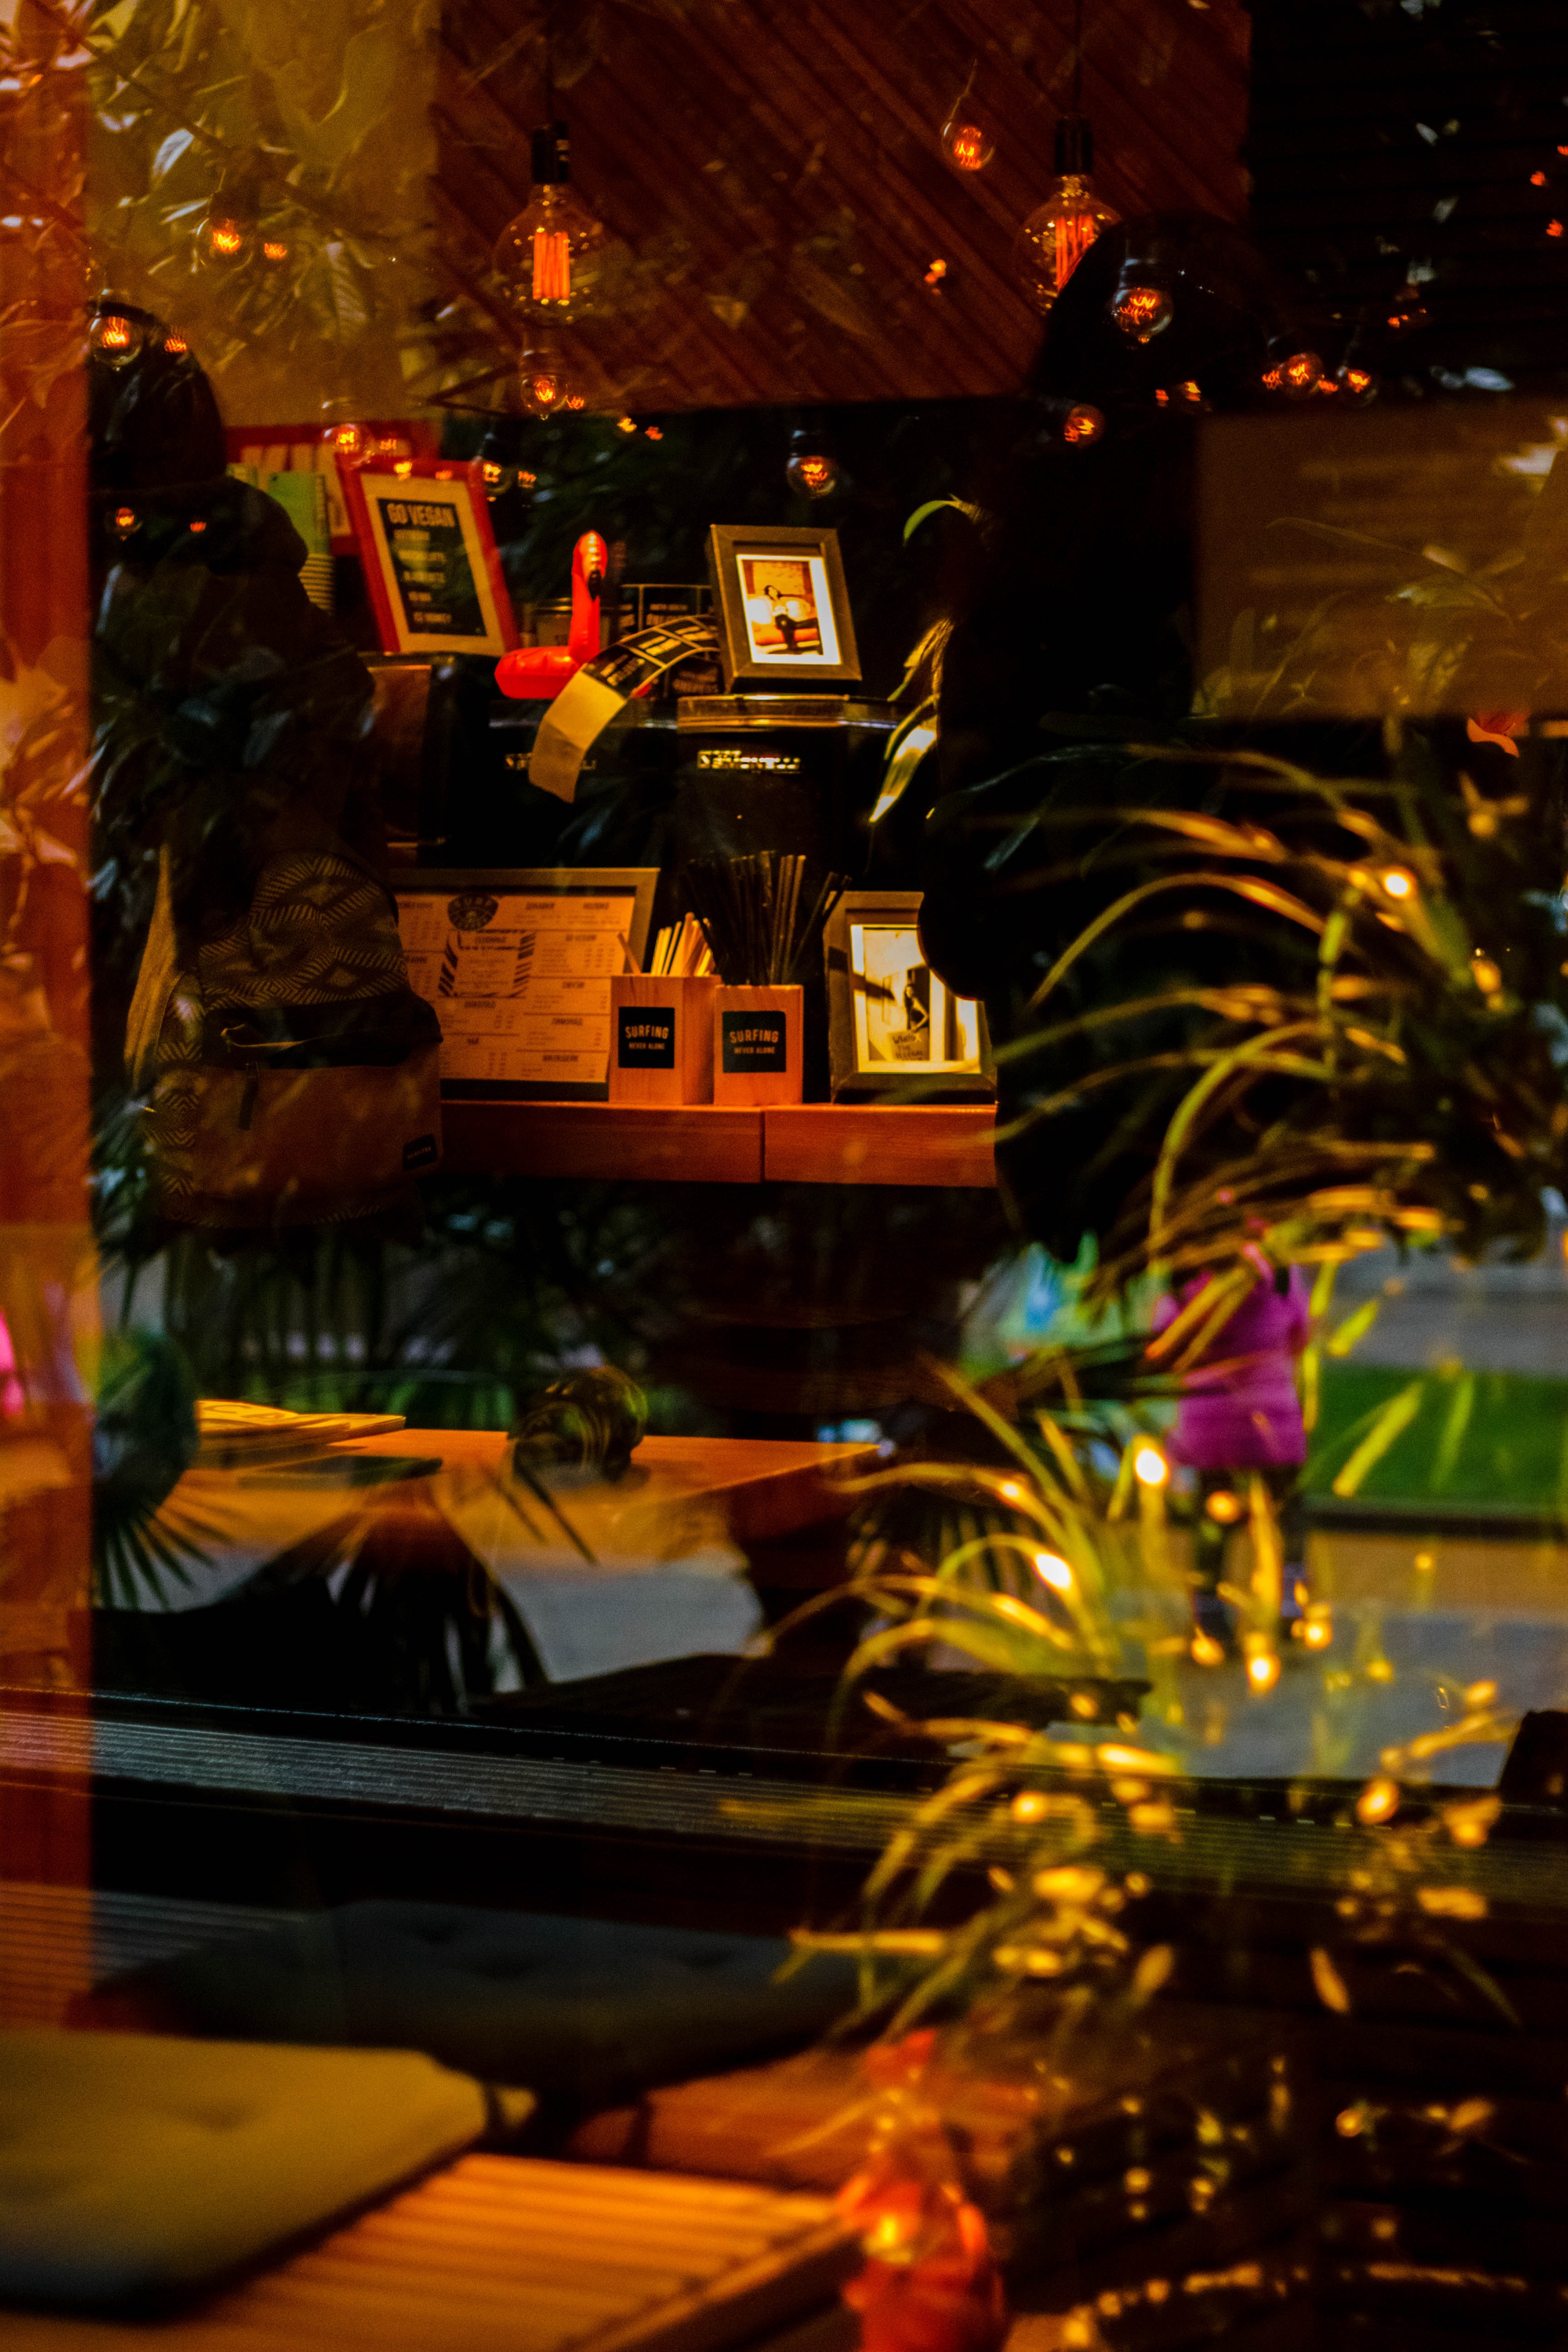
lighting, night, reflection, tree, landscape lighting, plant, midnight, space, Tints and shades, evening, darkness